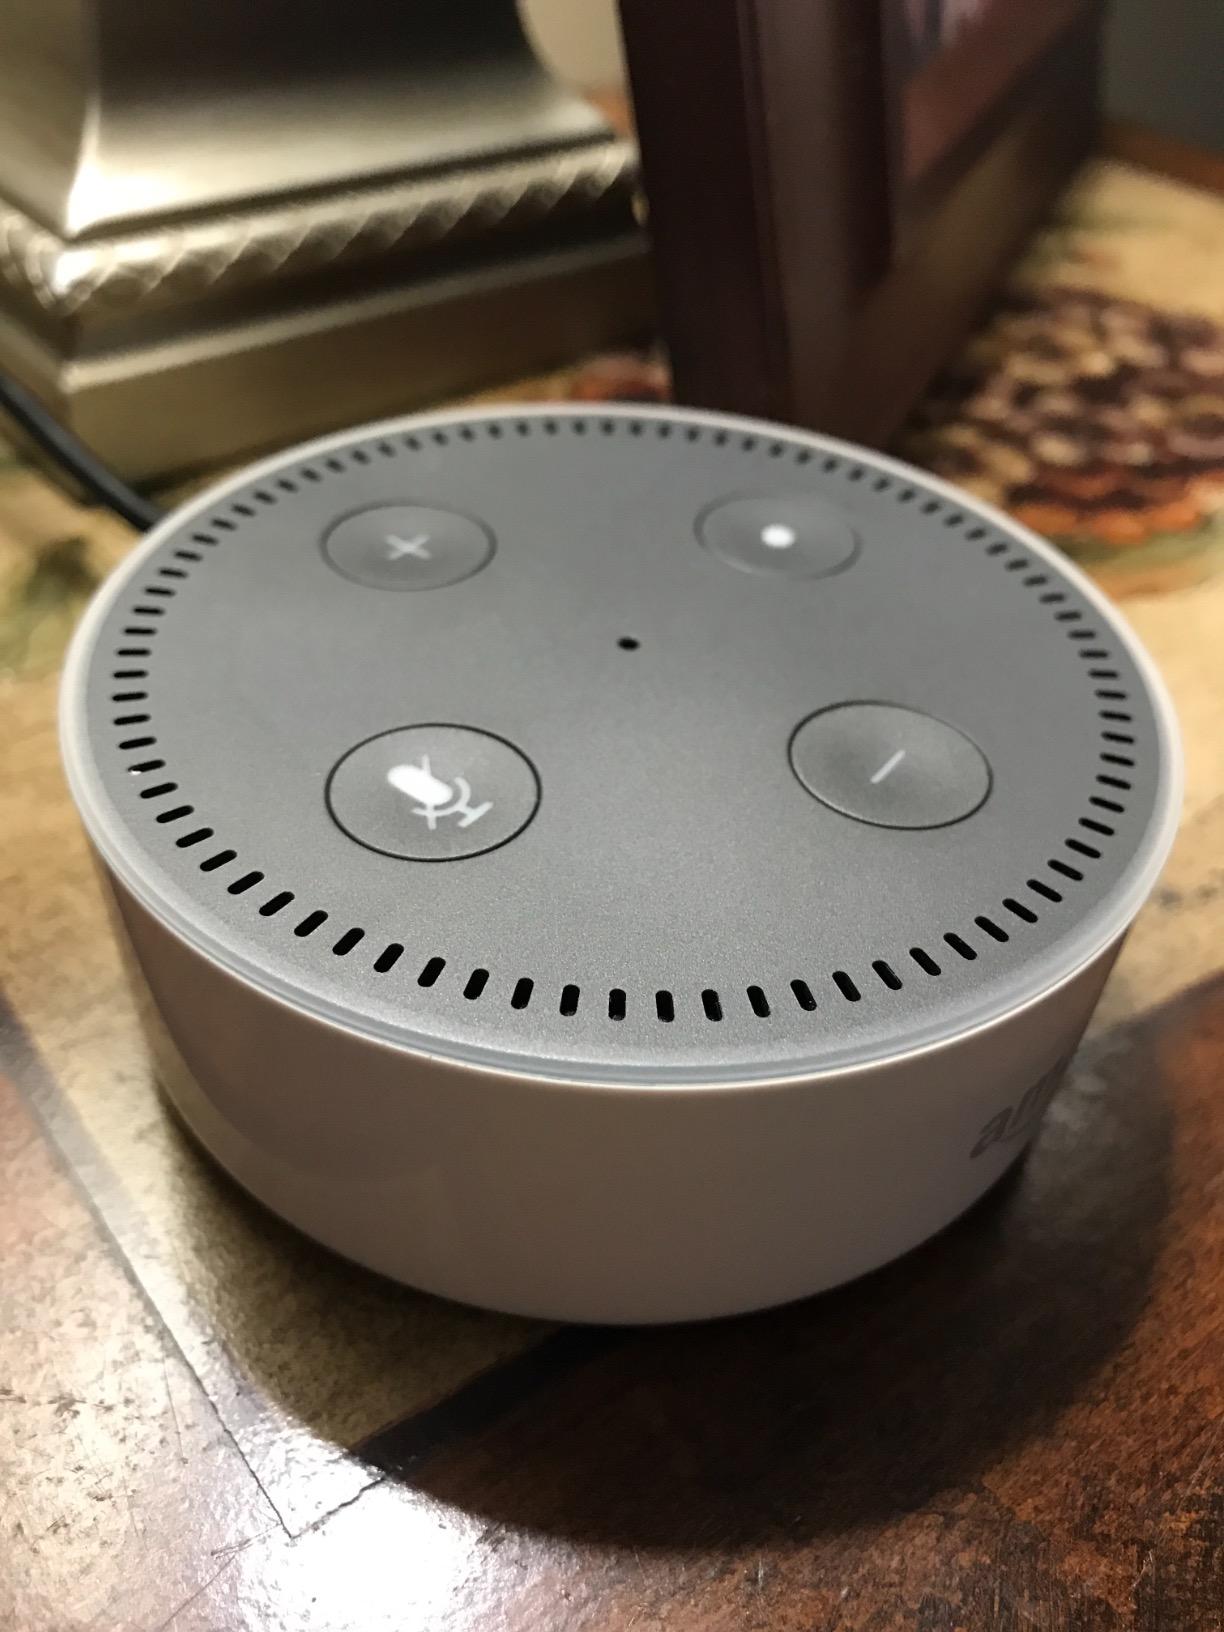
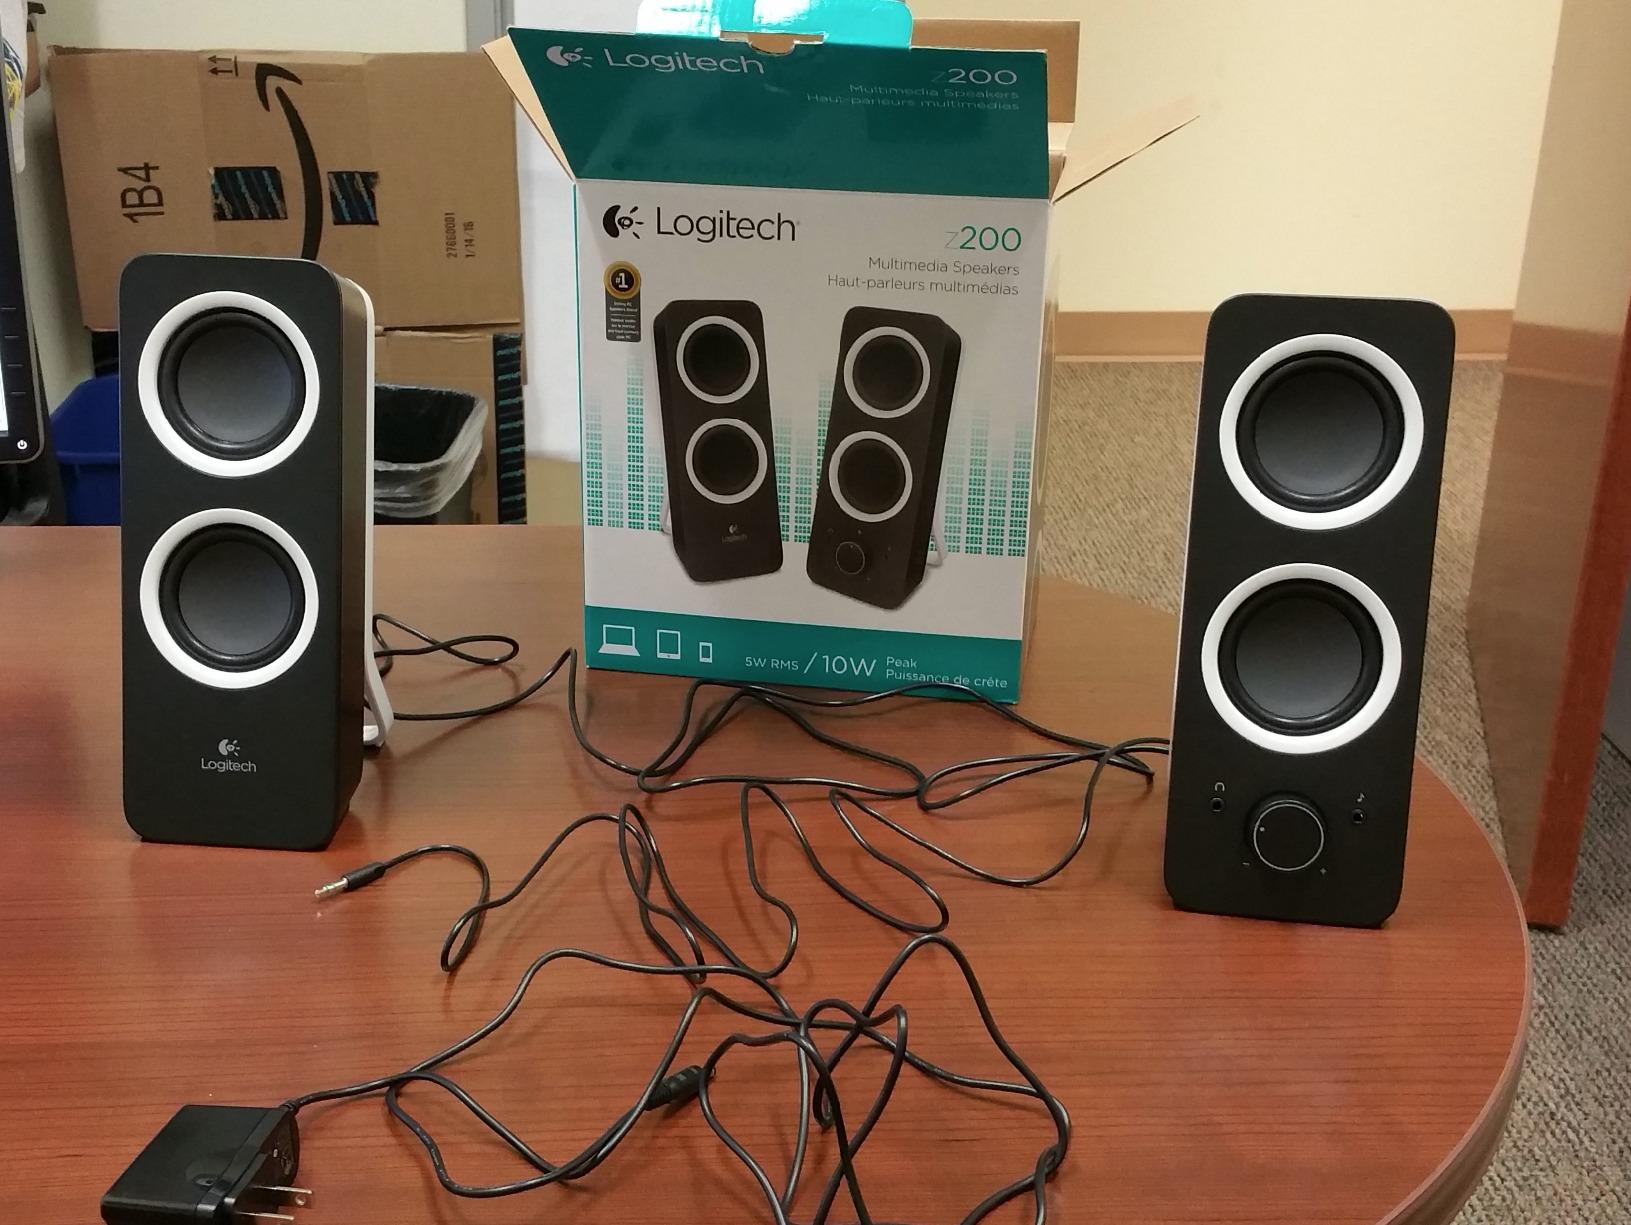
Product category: speaker
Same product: no